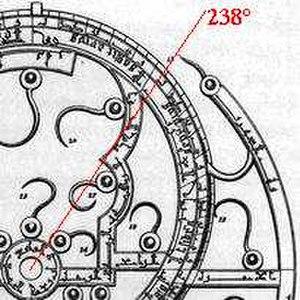
L'astrolabe planisphérique, communément appelé astrolabe, est un instrument astronomique d'observation et de calcul analogique. Instrument aux fonctions multiples, il permet notamment de mesurer la hauteur des étoiles, dont le Soleil, et ainsi de déterminer l'heure de l'observation et la direction de l'astre. Sa conception, dont les origines remontent à l'Antiquité, perfectionnée par les civilisations arabes, s'appuie sur une projection plane de la voûte céleste et de la sphère locale, dite projection stéréographique.